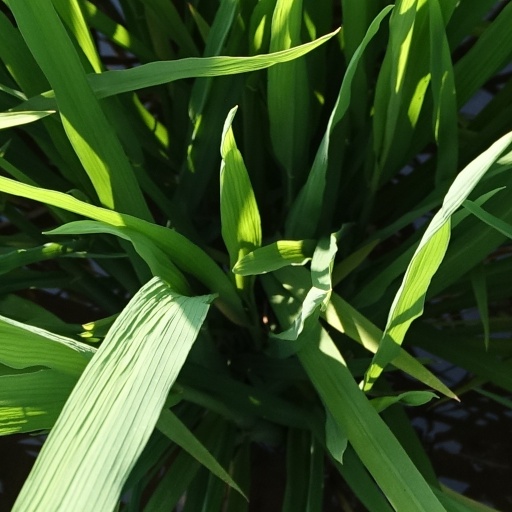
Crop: rice